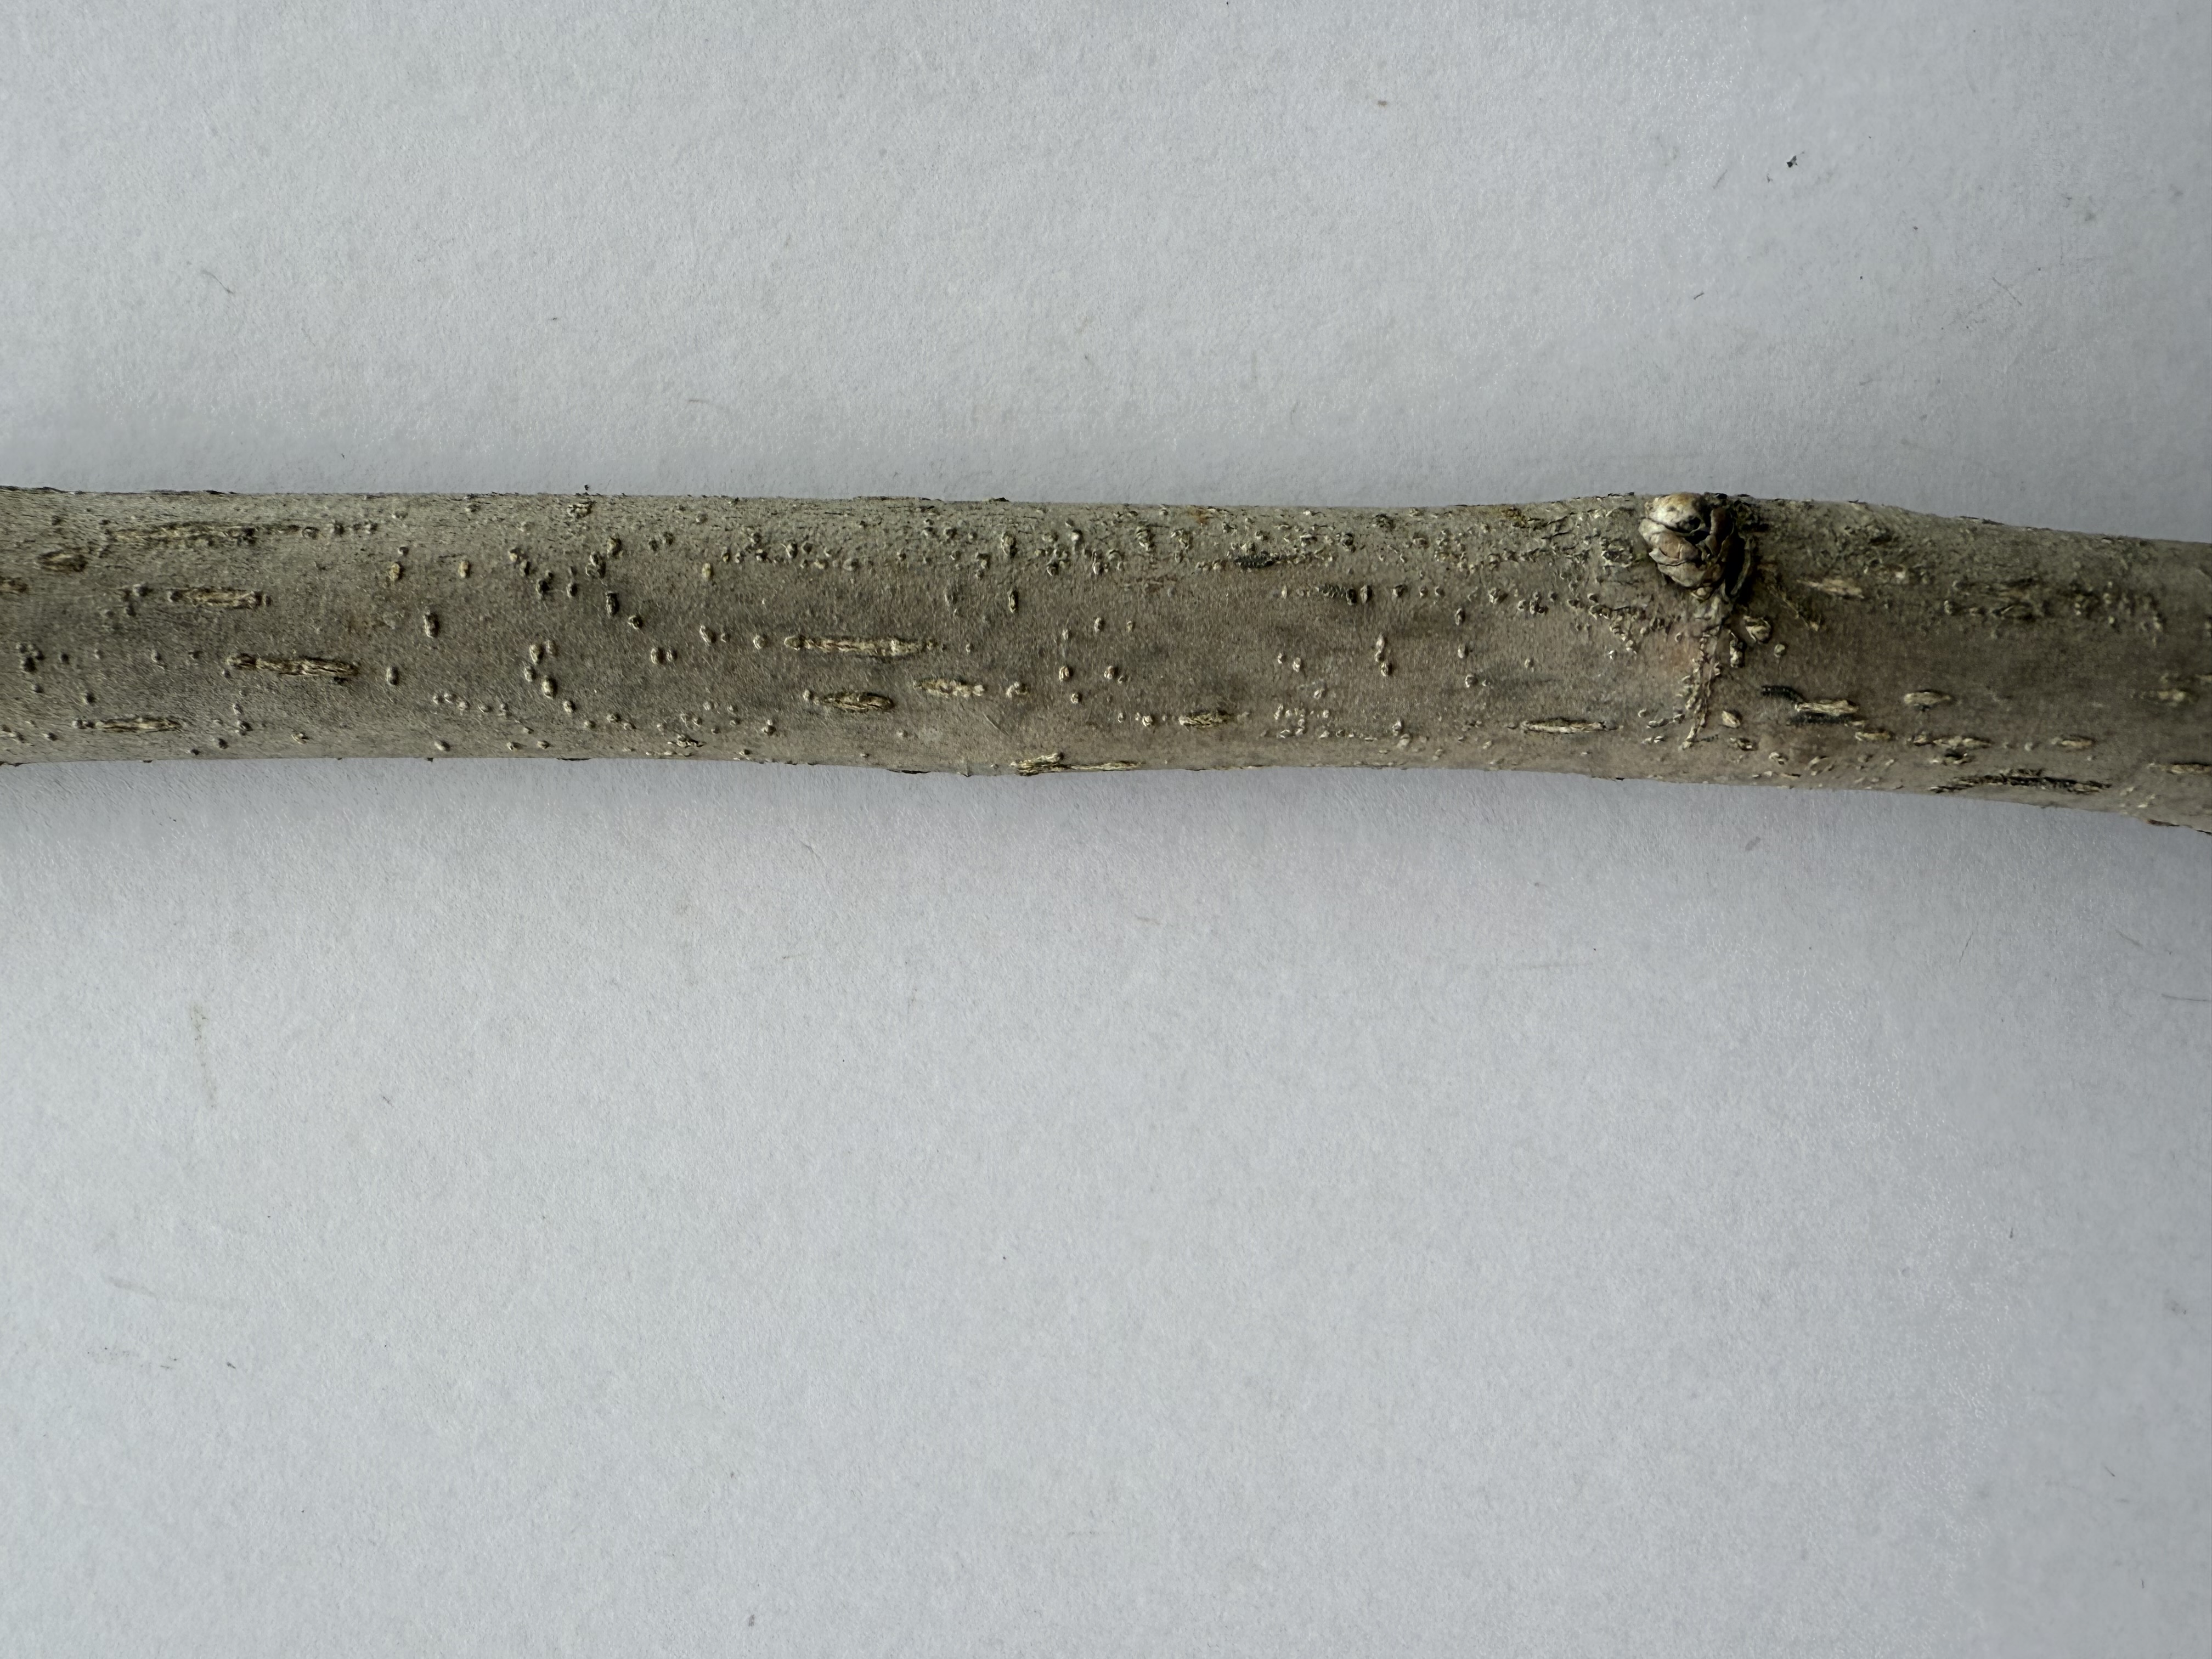
Variety: White Mulberry